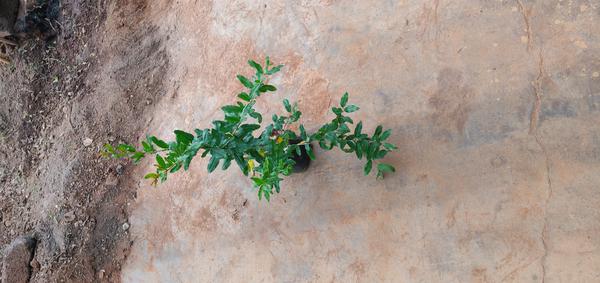
Plant: Pomegranate